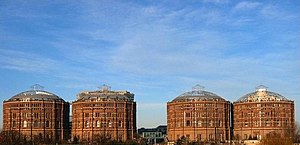
Wiener Gasometer
De fire bygninger i Wiener Gasometer.
Wiener Gasometer i Wien er fire tidligere gasbeholdere, hver med en kapacitet på 90.000 m³ gas.